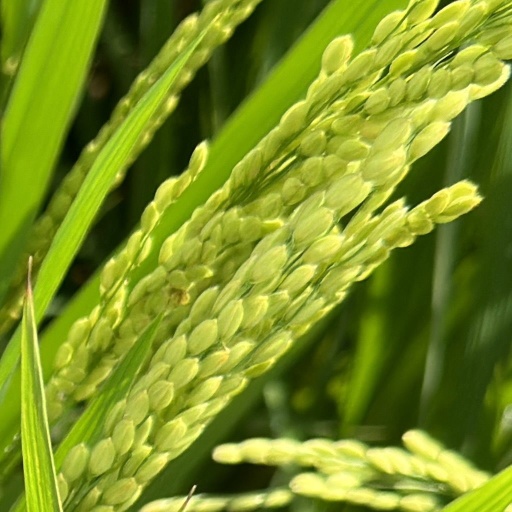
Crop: rice